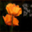
Label: poppy